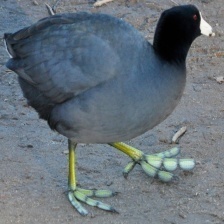
Species: AMERICAN COOT
Scientific name: FULICA AMERICANA